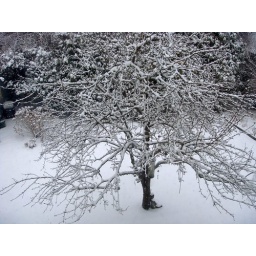
Looking out my window at the pear tree in the back yard. Happy New Year's Eve.